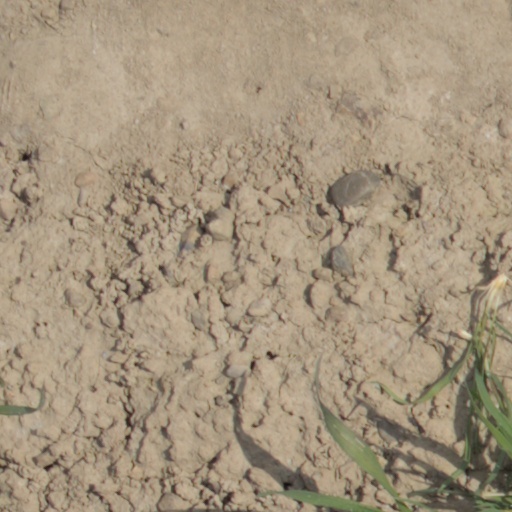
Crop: wheat